Ephrem the Syrian

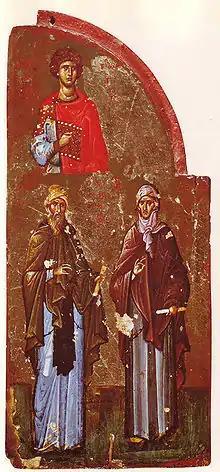
Saints Ephrem (right) George (top) and John Damascene on a 14th-century triptych

According to the Catalogues of Syriac Manuscripts in the British Library published by Forshall & Rosen (1839) and Wright (1870–72), there are "ninety or so manuscripts which contain works by or attributed to Ephraem."